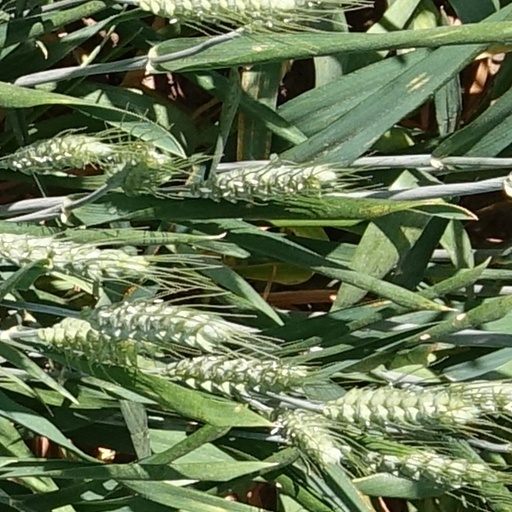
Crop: wheat